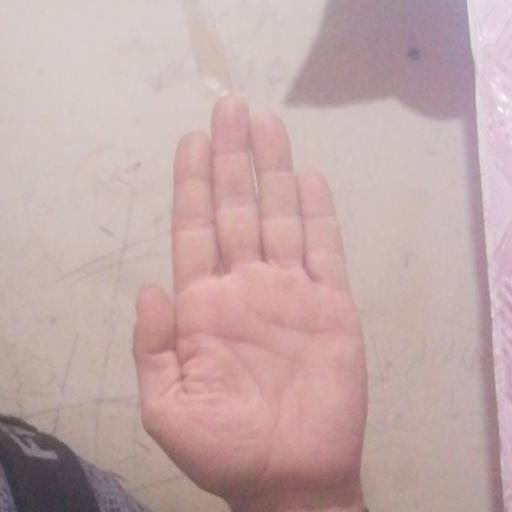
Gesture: stop